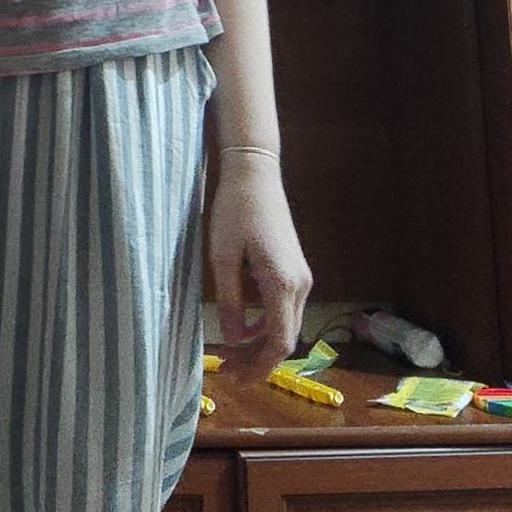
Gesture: no_gesture